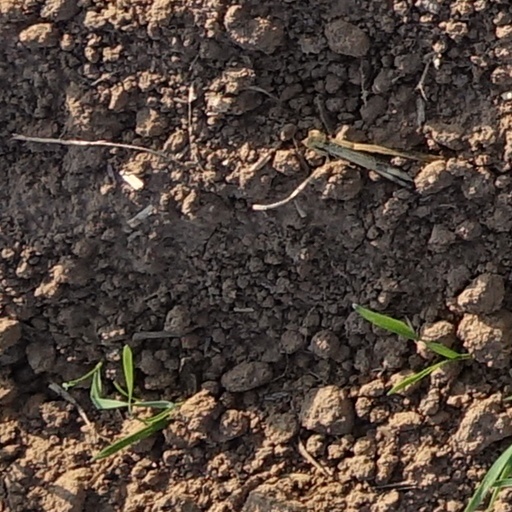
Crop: wheat